Big Bash Boom

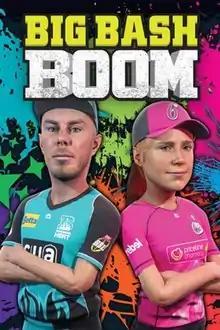
The cover logo for the Xbox One edition.

Big Bash Boom is a 2018 cricket video game developed by Big Ant Studios. It was released for PlayStation 4 and Xbox One, as well as for the Nintendo Switch on December 13, 2018 and on Microsoft Windows on December 17, 2020.